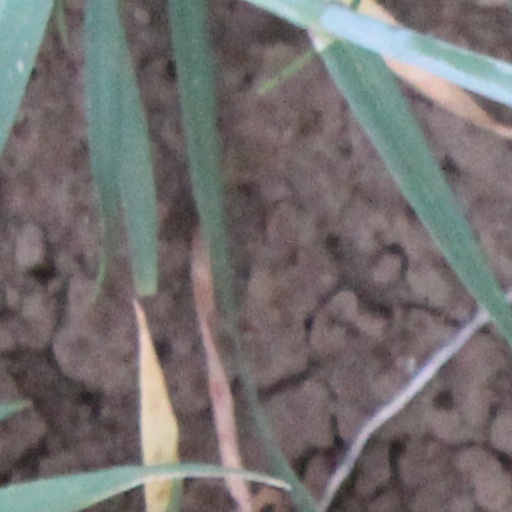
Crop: wheat